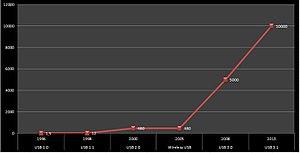
Évolution des débits Usb
La sécurité des liens USB concerne les périphériques USB qui occupent une place importante dans l’univers informatique.